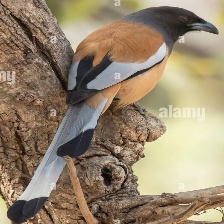
Species: RUFOUS TREPE
Scientific name: DENDROCITTA VAGABUNDA